University of Cape Town

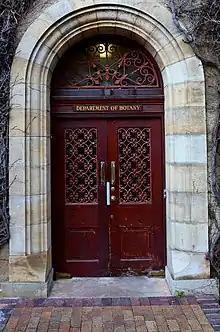
Entrance to the Bolus Herbarium Library in the Department of Botany building.

The University of Cape Town was originally incorporated as a public university by a private act of Parliament, the University of Cape Town Act, 1916 (No. 14 of 1916) in 1918. At present it is incorporated and structured by an institutional statute issued under the provisions of the Higher Education Act, 1997.